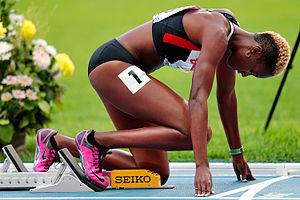
Kimberly Hyacinthe est une athlète canadienne québécoise spécialiste du sprint.